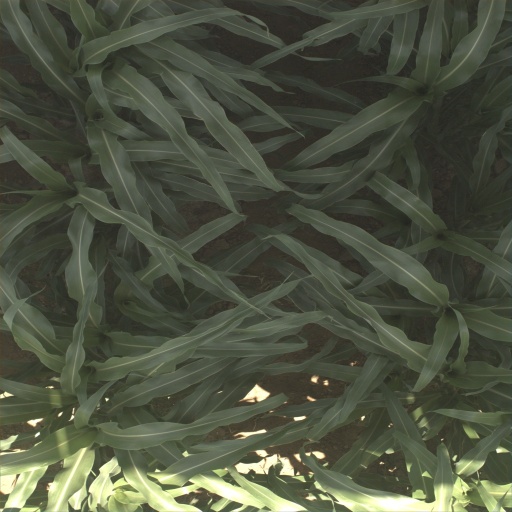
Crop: sorghum